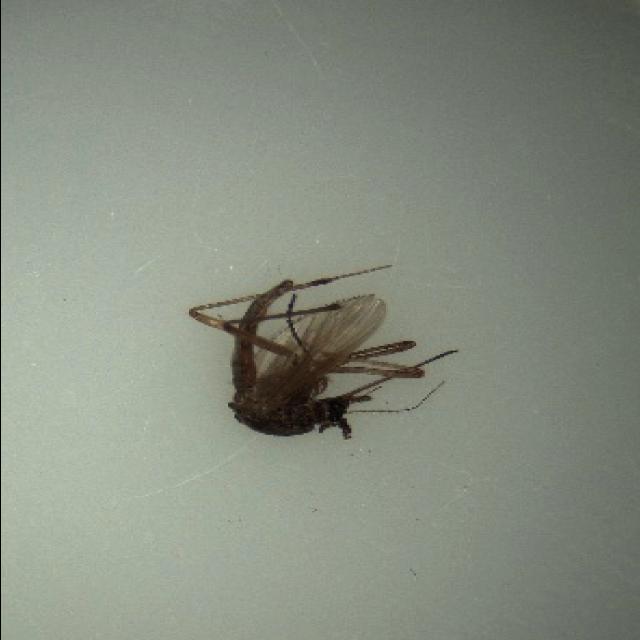
Species: aedes_vexans